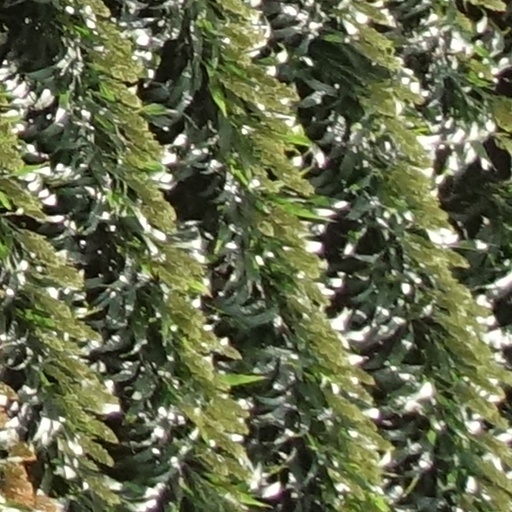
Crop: sorghum